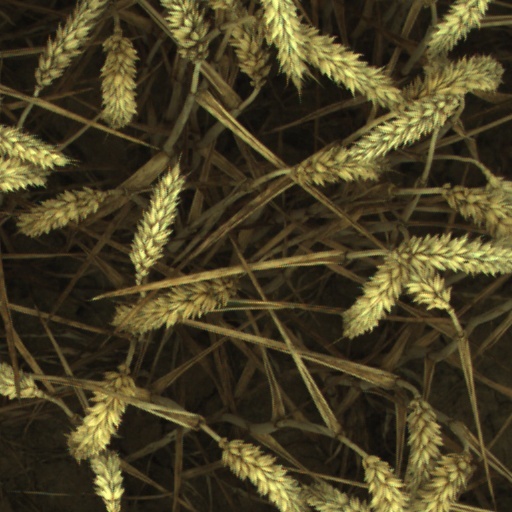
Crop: wheat